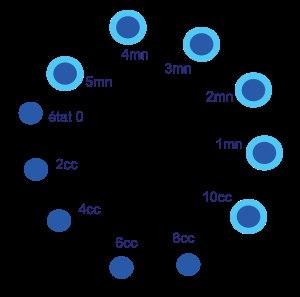
L’essai au bleu de méthylène, également appelé « essai au bleu », est un essai utilisé en géotechnique pour déterminer la propreté d'un sable, d'un granulat et plus généralement d’un sol, et les différents types d'argiles qu'il contient. Le bleu de méthylène est en effet adsorbé préférentiellement par les argiles du type montmorillonites et les matières organiques. Les autres argiles sont peu sensibles au bleu.